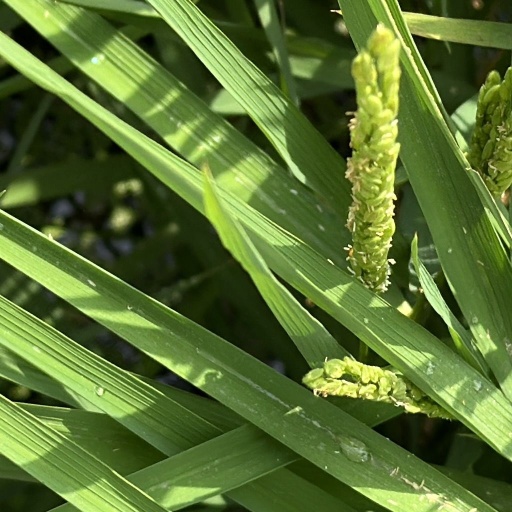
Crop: rice